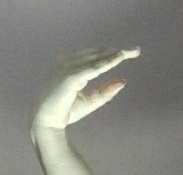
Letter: jeem